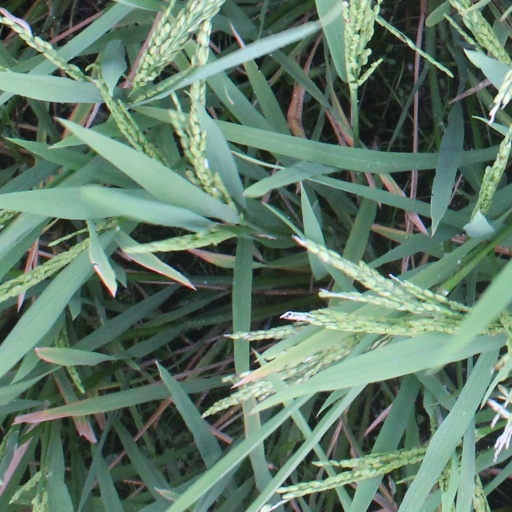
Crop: rice